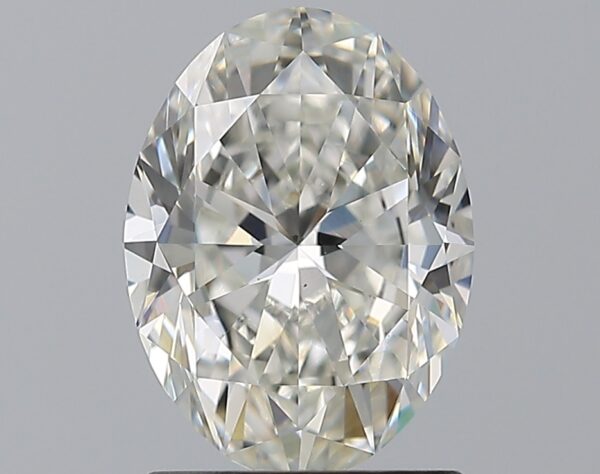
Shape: oval
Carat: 1.51
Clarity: VS2
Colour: H
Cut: EX
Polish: EX
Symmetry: EX
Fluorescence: N
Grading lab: GIA
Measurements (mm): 8.84 x 6.53 x 4.01